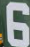
Number: 6